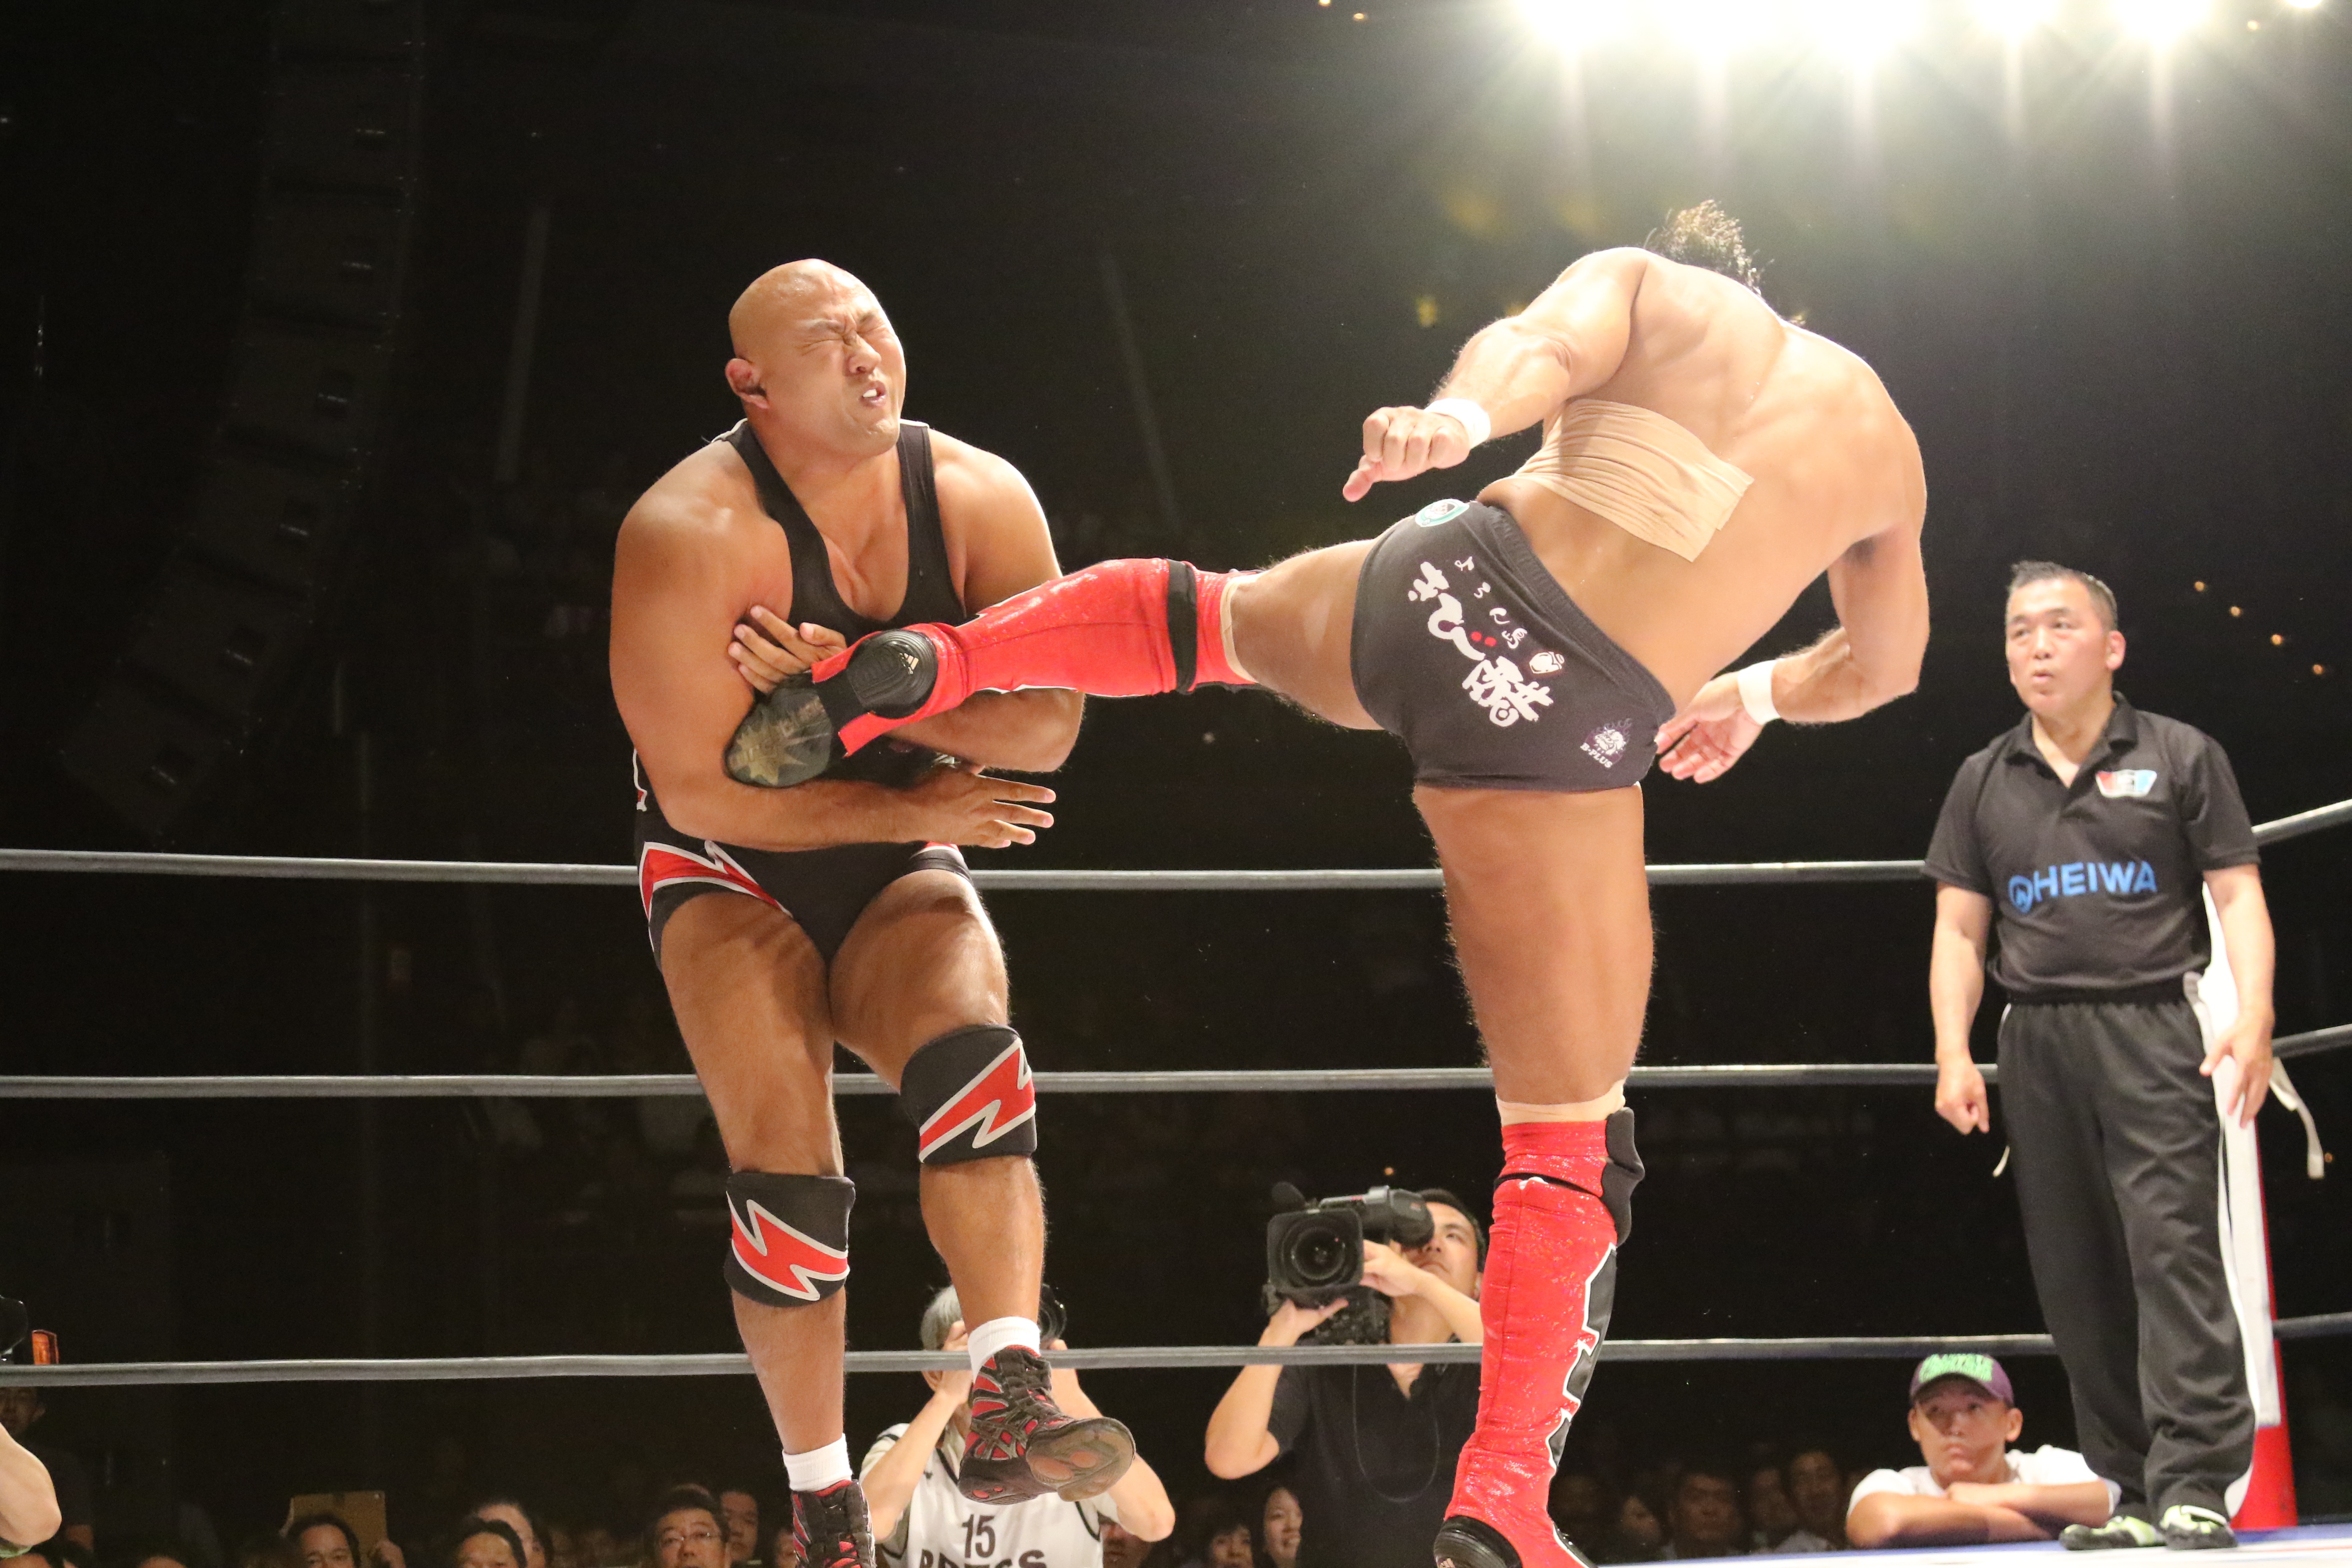
ring, japan, muscle, fight, tokyo, sports, wrestling, punch, pro wrestling, inoki, jap o, kickboxing, combat sport, individual sports, contact sport, wrestler, shoot boxing, sanshou, professional wrestling, professional boxing, collegiate wrestling, puroresu